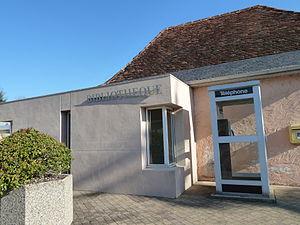
Bibliothèque et cabine téléphonique de Poey-de-Lescar
Poey-de-Lescar est une commune française située dans le département des Pyrénées-Atlantiques, en région Nouvelle-Aquitaine.